Pandippada

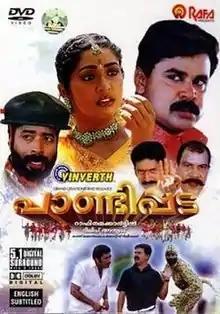
DVD poster

Pandippada is a 2005 Indian Malayalam-Tamil bilingual action comedy film written and directed by Rafi Mecartin. The film stars Dileep in the lead role while Navya Nair, Prakash Raj, Rajan P. Dev, Harisree Ashokan, Salim Kumar, Cochin Haneefa, and Indrans play supporting roles. The film was produced by Dileep and Anoop under the company Graand Production. The film was commercially successful at box office, it was one of the highest-grossing film in 2005 and developed a cult following.